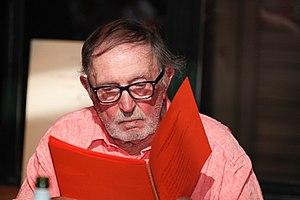
Denis Lalanne, né à Pau le 1er avril 1926, figure mythique du journalisme de sport.
Denis Lalanne, né le 1ᵉʳ avril 1926 à Pau et mort le 7 décembre 2019 à Anglet, est un écrivain et journaliste sportif français spécialisé dans le rugby à XV, le tennis et le golf.
Le Prix Denis-Lalanne est un prix francophone récompensant chaque année le meilleur article de presse écrit pendant le tournoi de tennis de Roland-Garros. Il porte le nom de Denis Lalanne, grande figure du journalisme de sport. « Je ne lisais L'Équipe que pour lui », a déclaré l'académicien Angelo Rinaldi. Denis Lalanne est regardé par deux générations de lecteurs comme le principal chantre français du tennis, du rugby et du golf.